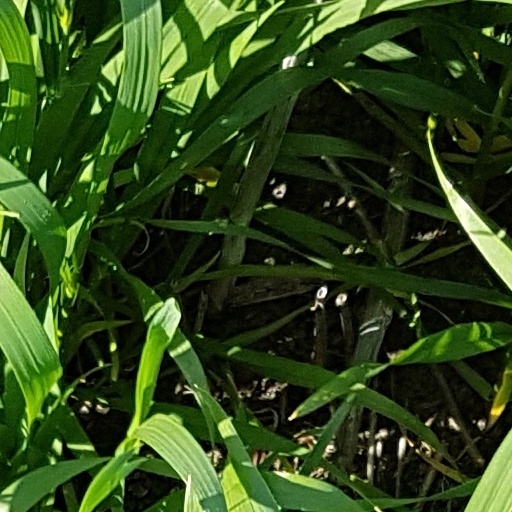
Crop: wheat